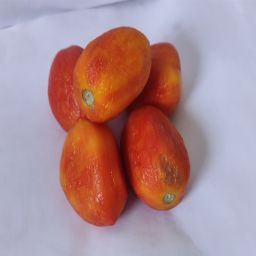
Crop: Tomato
Quality: Old